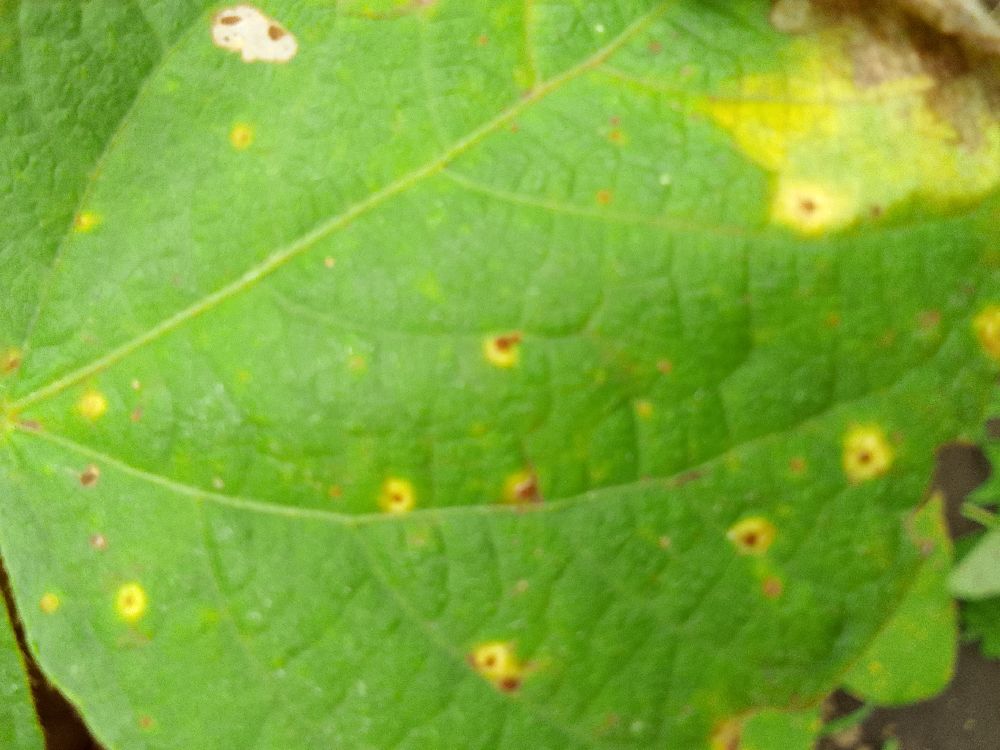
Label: rust